Portlandia season 7

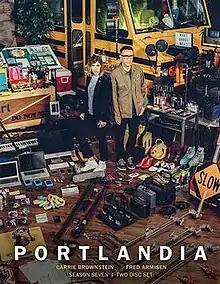
DVD cover

The seventh season of the television comedy "Portlandia" premiered on IFC in the United States on January 5 and concluded on March 9, 2017 with a total of 10 episodes. The series stars Fred Armisen and Carrie Brownstein.